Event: Typhoon Ruby
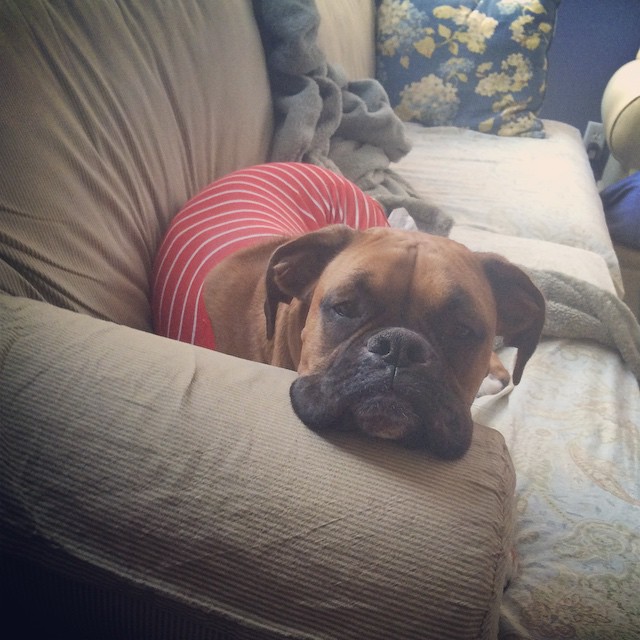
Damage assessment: no_damage